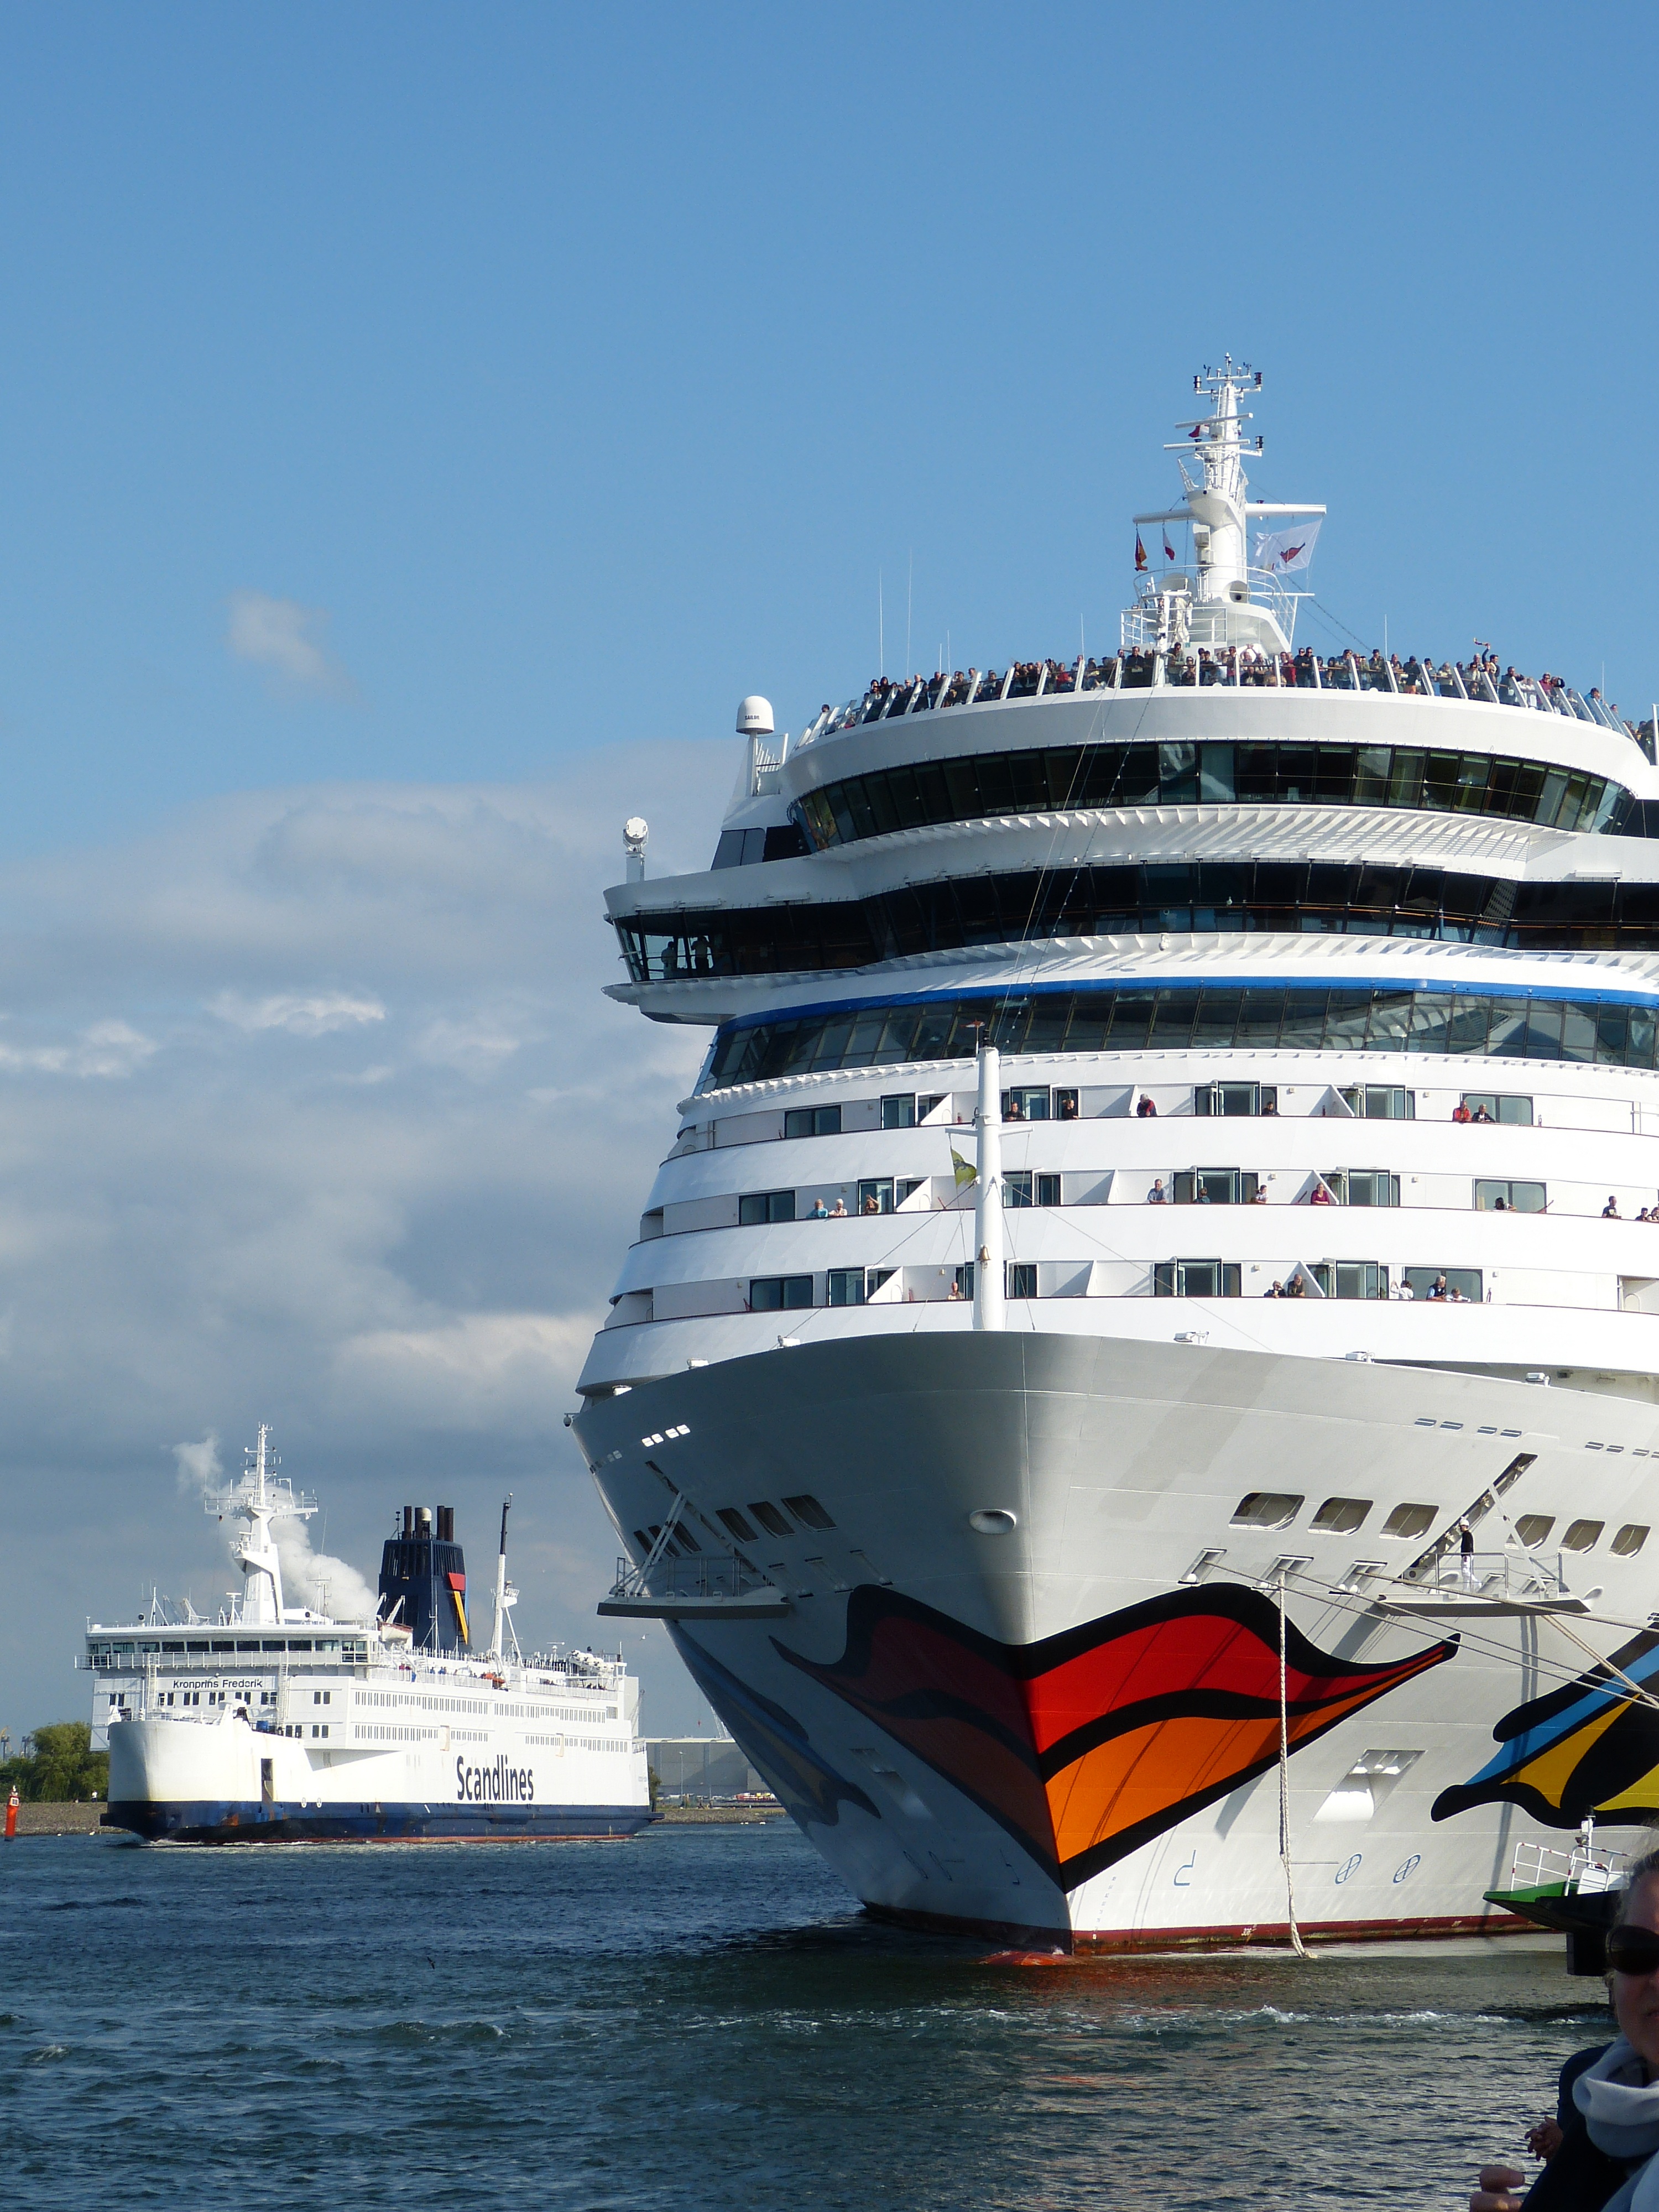
sea, ocean, traffic, ship, vehicle, yacht, holiday, port, tourism, cruise, ferry, shipping, watercraft, cruise ship, rostock, baltic sea, northern germany, warnem nde, motor ship, passenger ship, mecklenburg western pomerania, ship travel, phased out, freight transport, ocean liner, aida